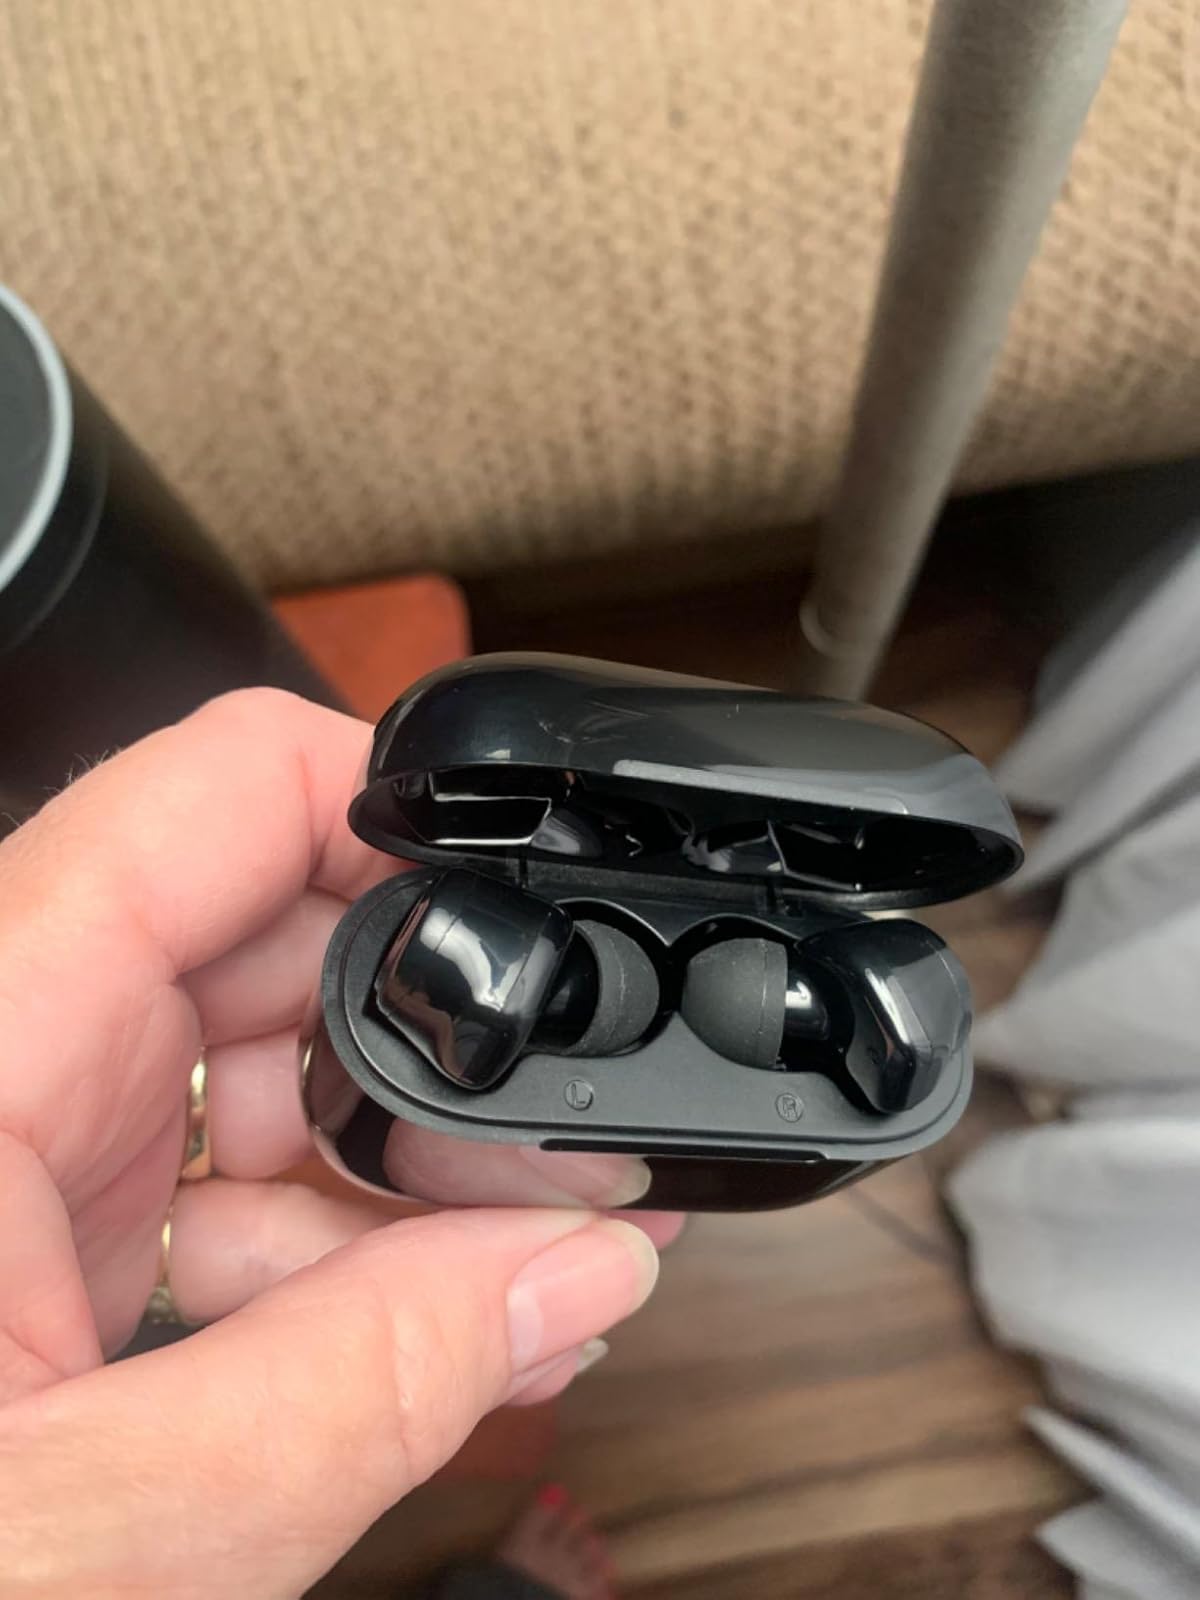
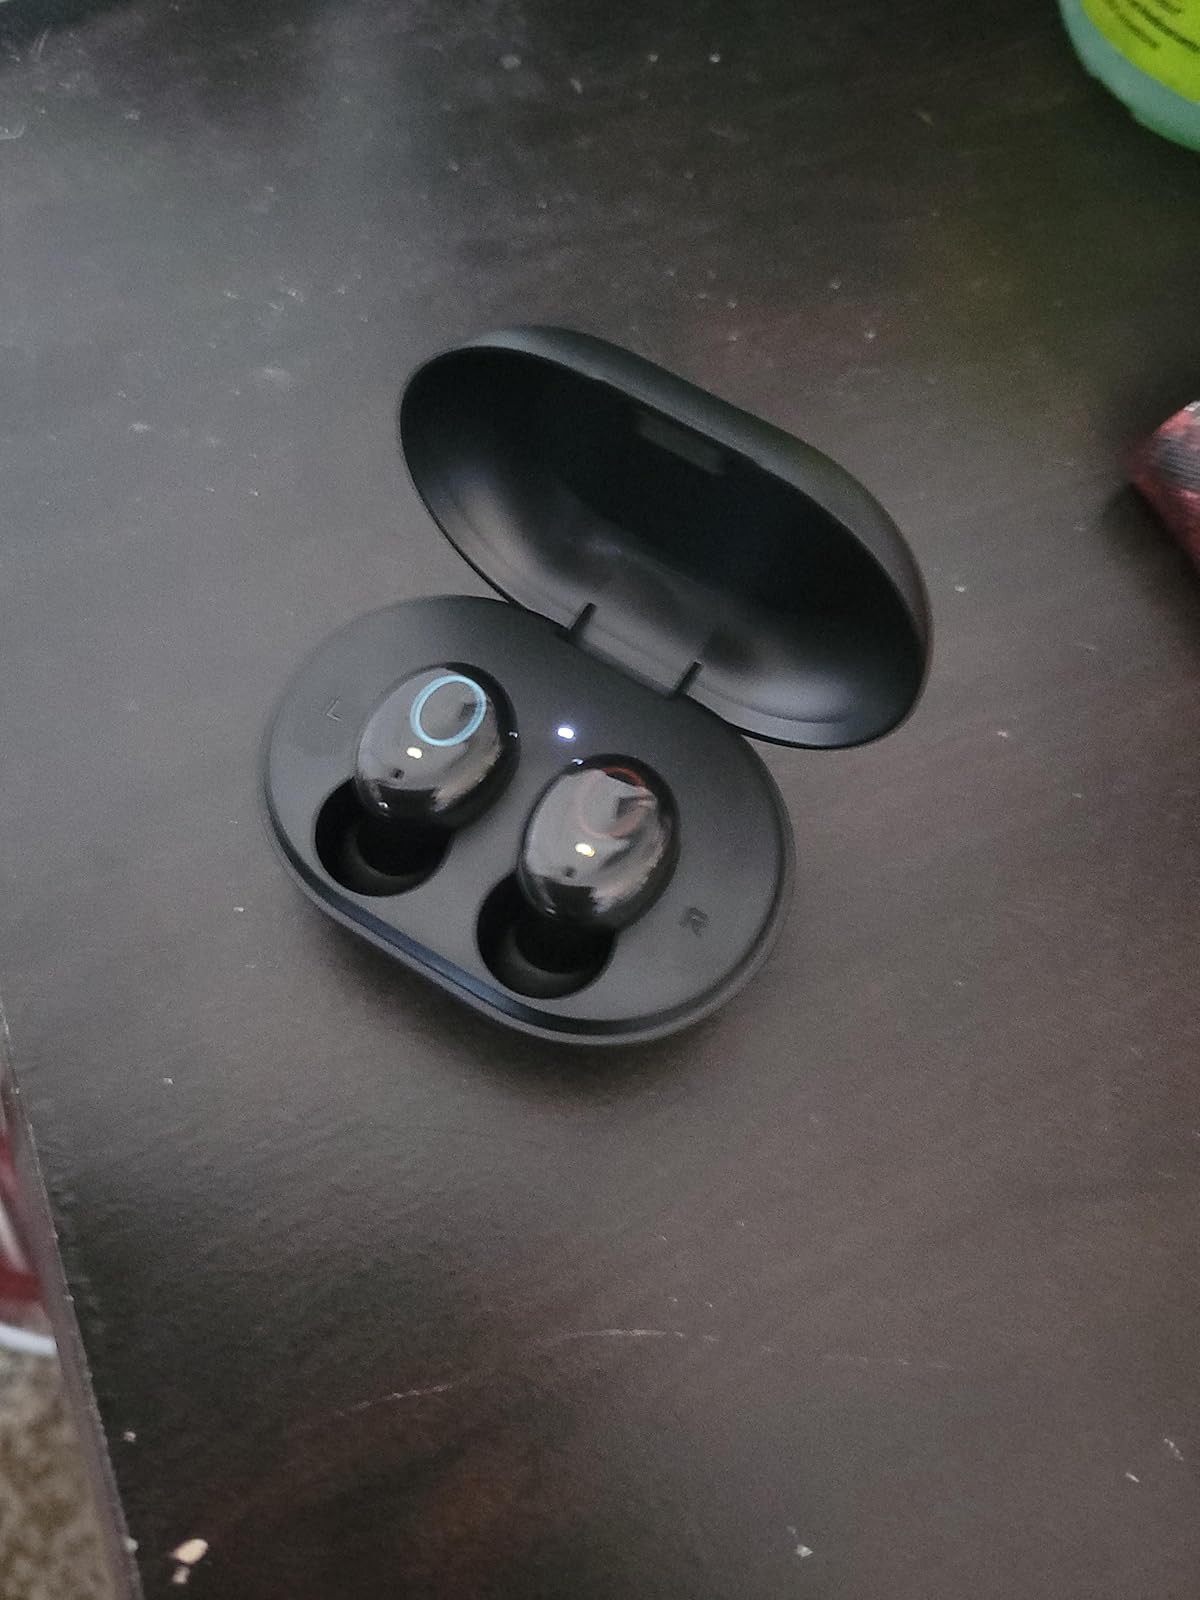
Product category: earbuds
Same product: no